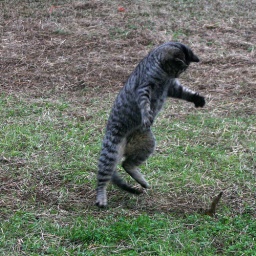
the cats had caught something and been dragging it around and tossing it up in the air. I took these through the window